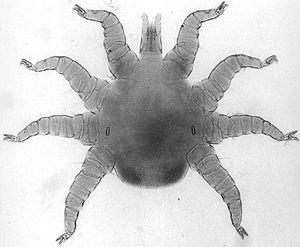
Les Rhinonyssidae sont une famille d'acariens Mesostigmata. Elle contient 29 genres et 160 espèces. Agapornyssinae Gretillat, Capron & Brygoo, 1959 en est un synonyme.